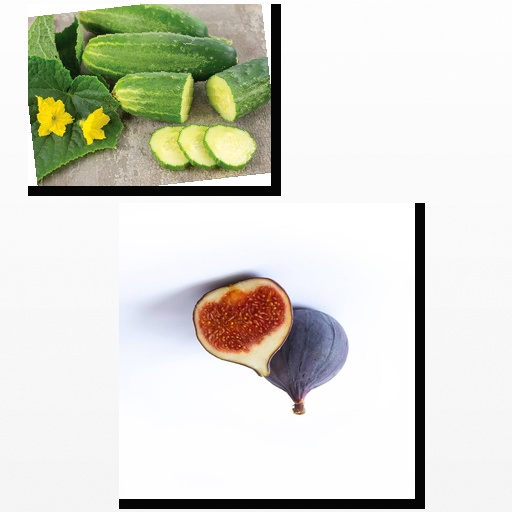
Food items: cucumber, fig